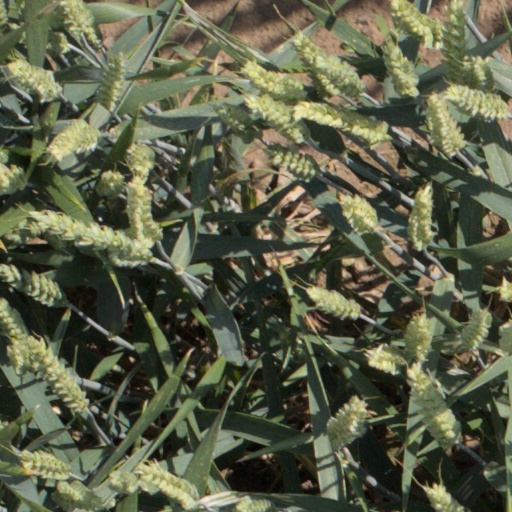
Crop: wheat